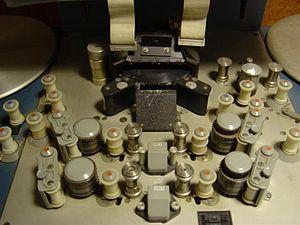
La table de montage est une machine utilisée par le monteur pour monter un film tourné en 35 ou 16 mm perforé.